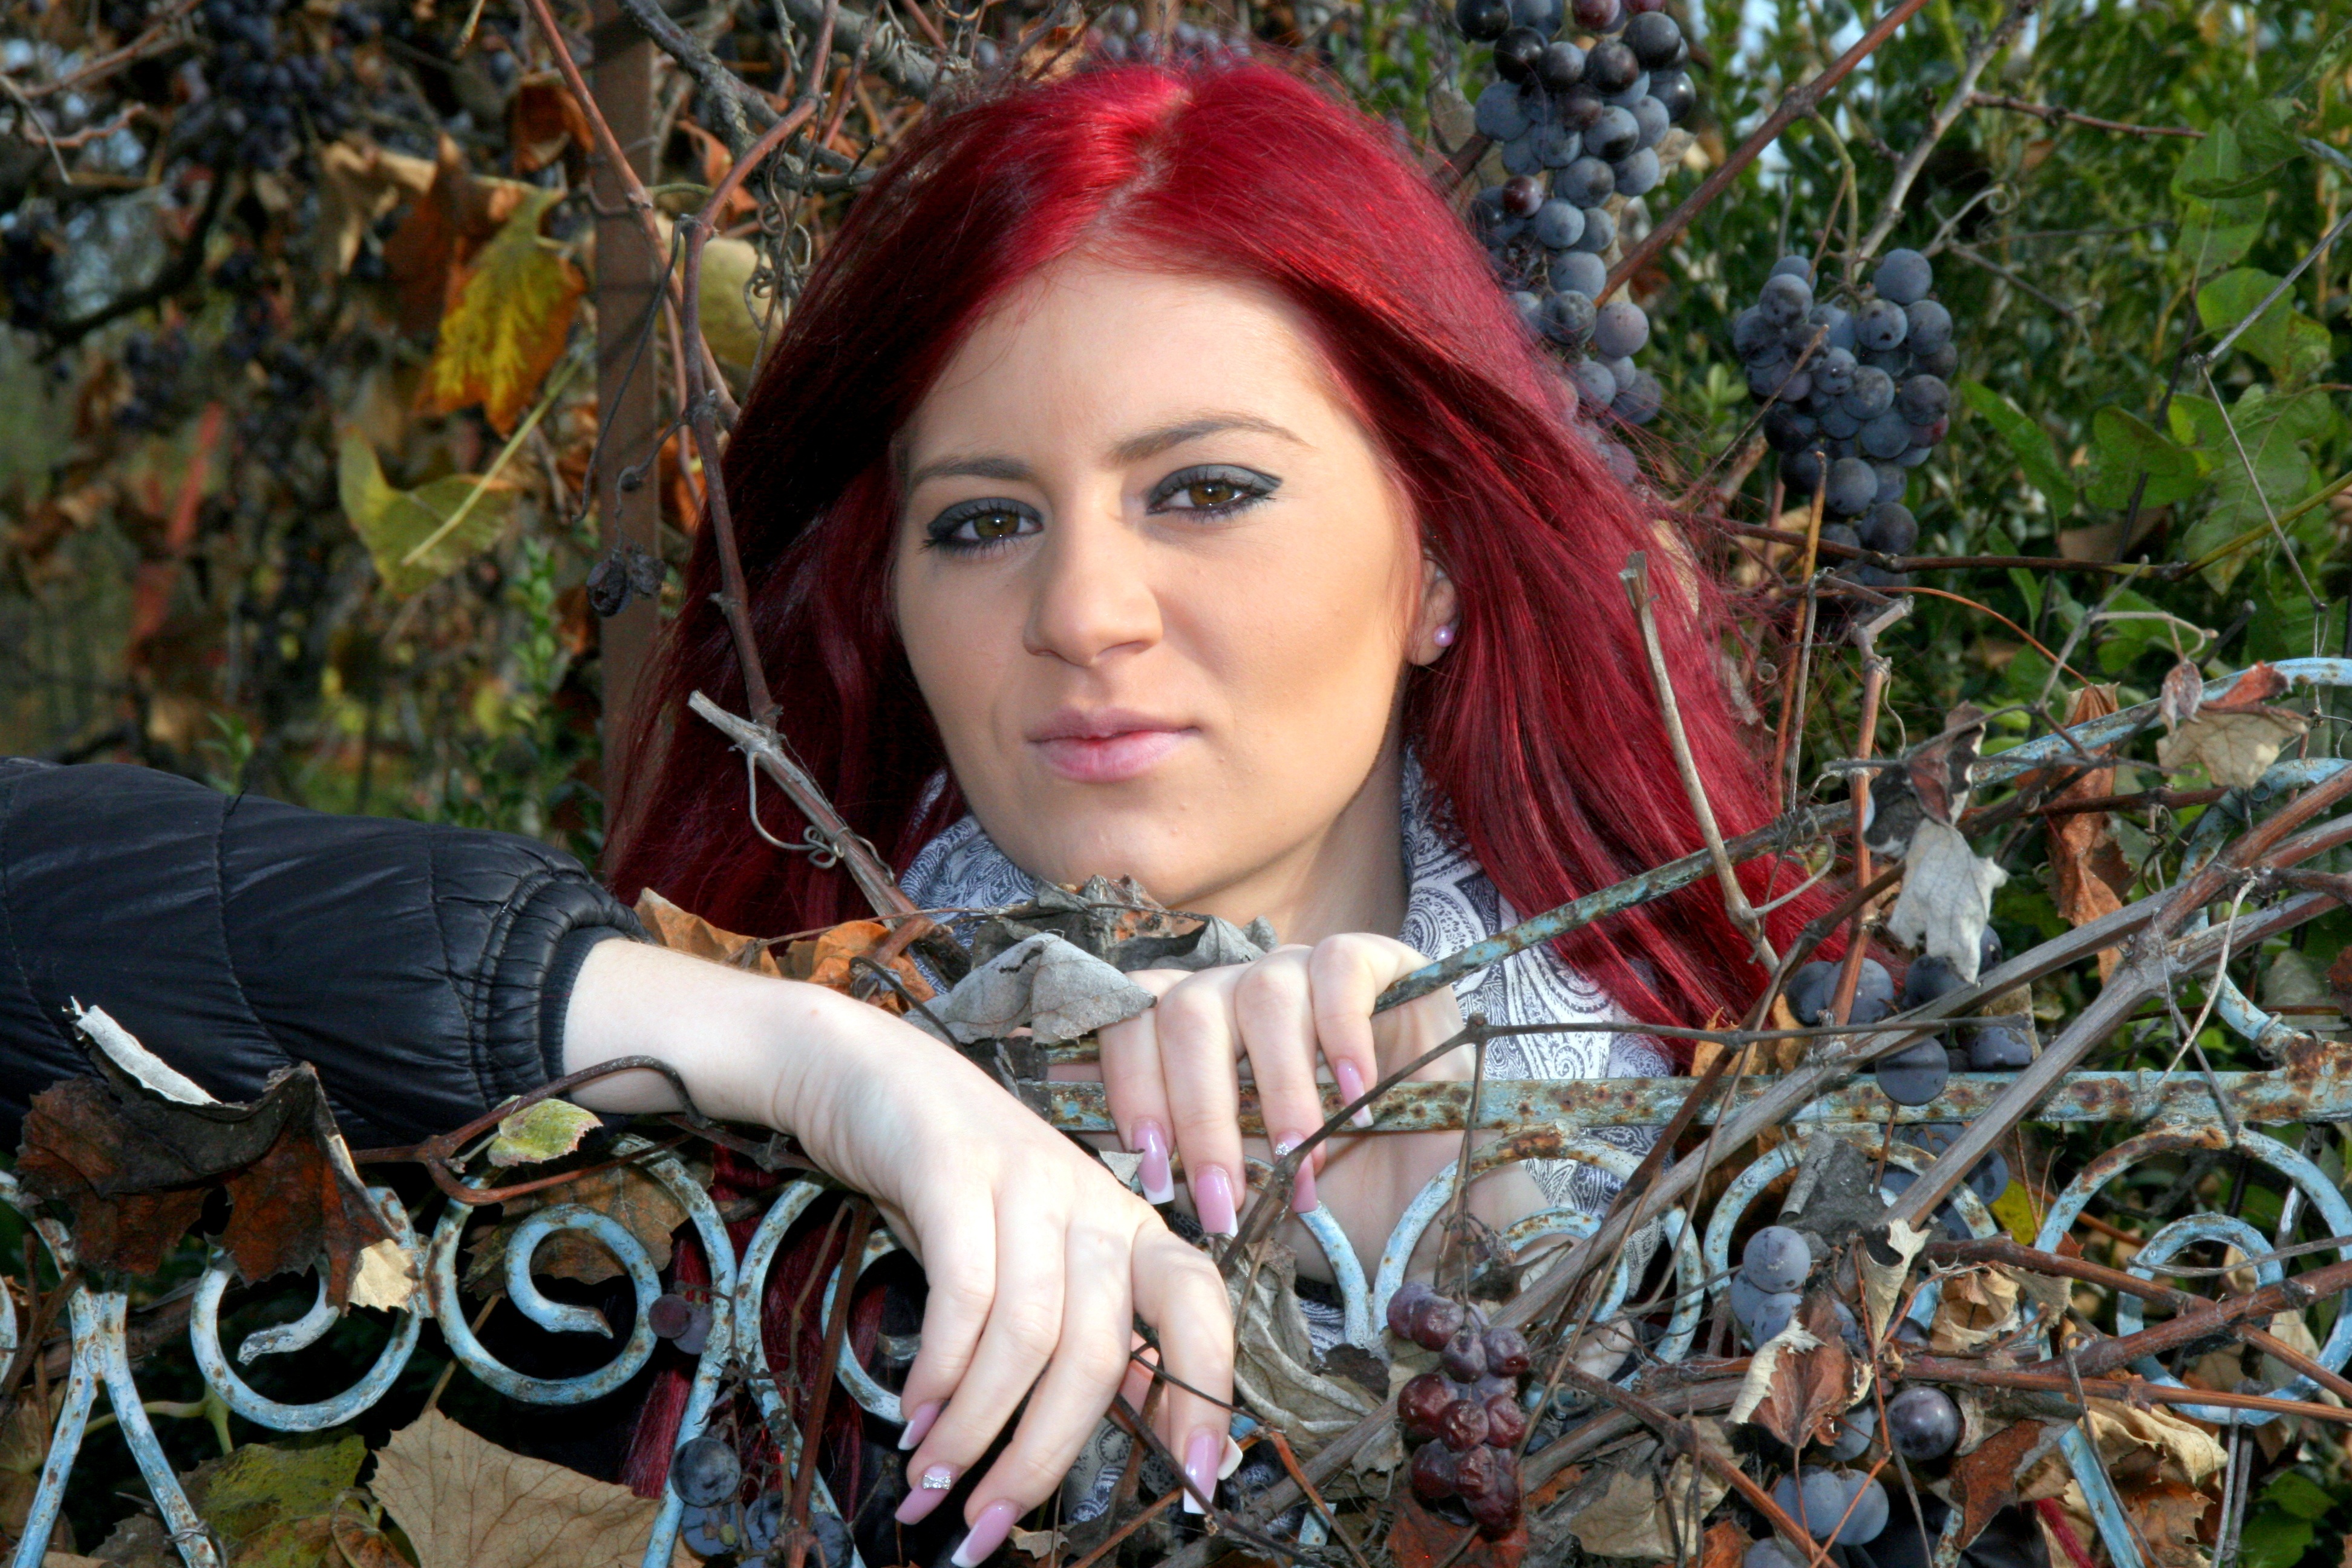
girl, hair, portrait, model, harvest, autumn, fashion, clothing, lady, hairstyle, red hair, cosplay, grapes, beauty, blond, costume, photo shoot